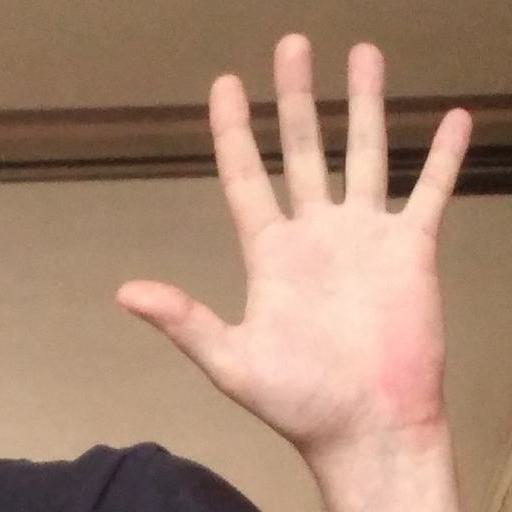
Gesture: palm